Armenian wine

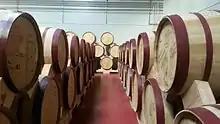
ArmAs Winery

The wine produced in Aragatsotn is mainly from the vineyards located to the south of the Aragats and Arteni mountains. The village of Voskevaz has an ancient history of wine-making. Many karases were found in the nearby church of Surp Hovhannes, dating back to the 7th century.